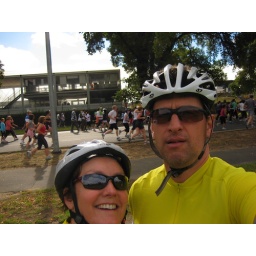
Sunday morning bike ride along the Yarra river to the city - run for the kids participants in the background.